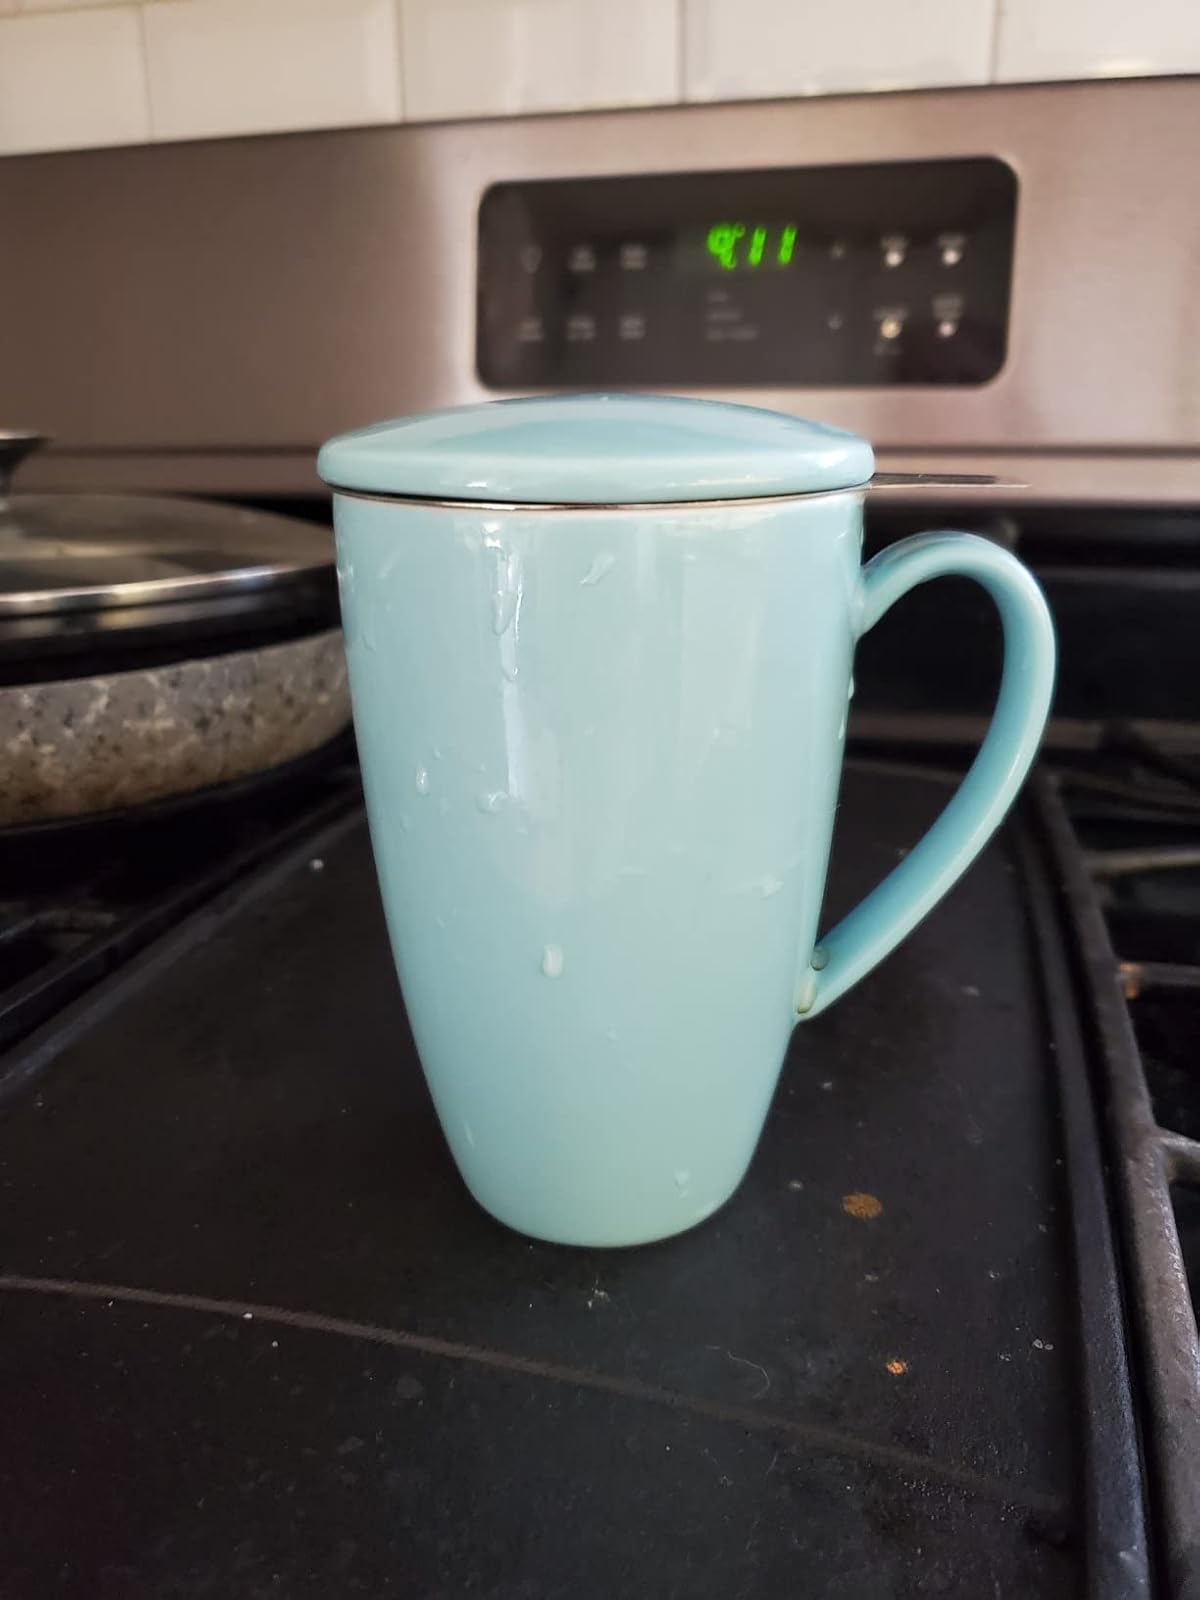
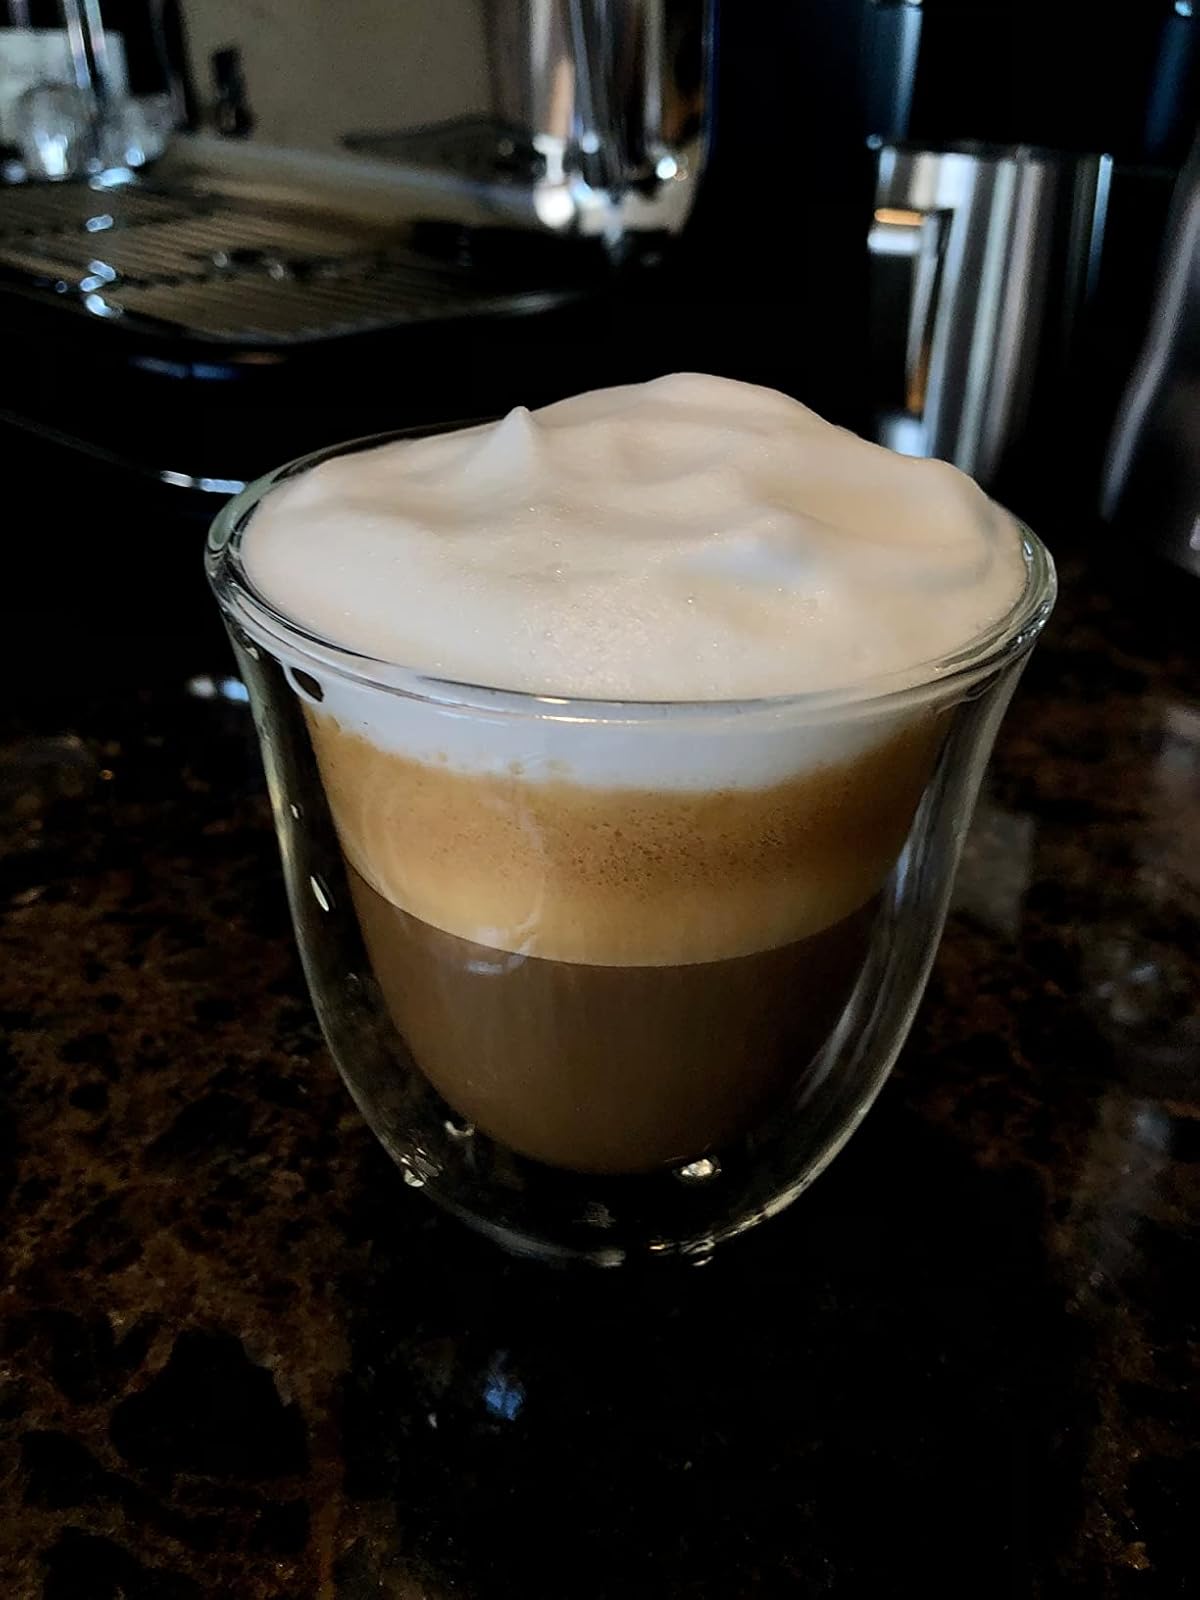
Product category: items_mug
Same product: no